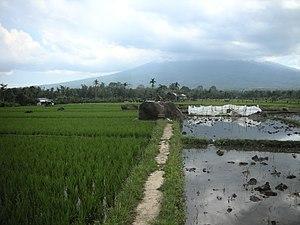
Pagar Alam est une ville d'Indonésie située dans l’extrême ouest de la province de Sumatra du Sud, au pied du volcan Dempo. Elle a acquis le statut de kota en 2001 par détachement du kabupaten de Lahat.